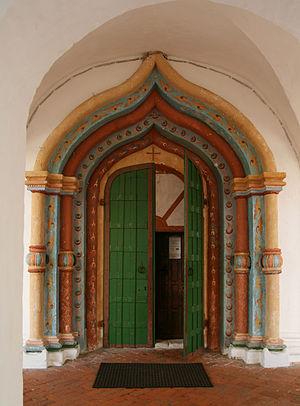
Le Couvent de l'Intercession (Souzdal) est une abbaye située sur la rive droite de la rivière Kamenka, au nord de la ville de Souzdal. Il est réservé aux femmes. Il fut fondé en 1364 par le prince de Souzdal Dimitri III Constantinovitch. Mais la vue d'ensemble actuelle ne s'est formée qu'au XVIᵉ siècle, quand le couvent est devenu un lieu de claustration, parfois contrainte, pour des membres des familles aristocratiques. Au XVIᵉ siècle et XVIIᵉ siècle l'antique couvent devint un des plus grands de Russie. L'Intercession est une fête orthodoxe qui commémore une apparition de la Sainte-Vierge en 910 à Constantinople.